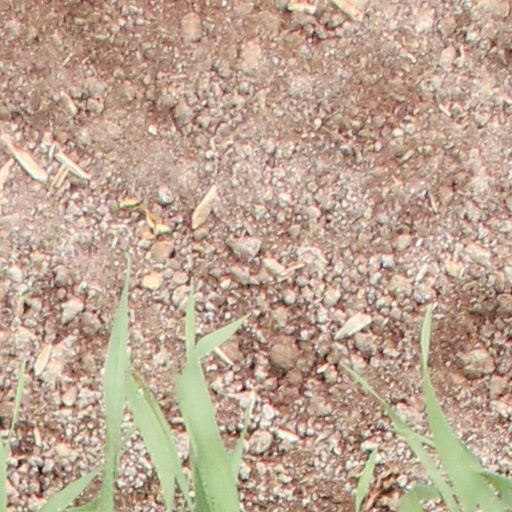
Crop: wheat